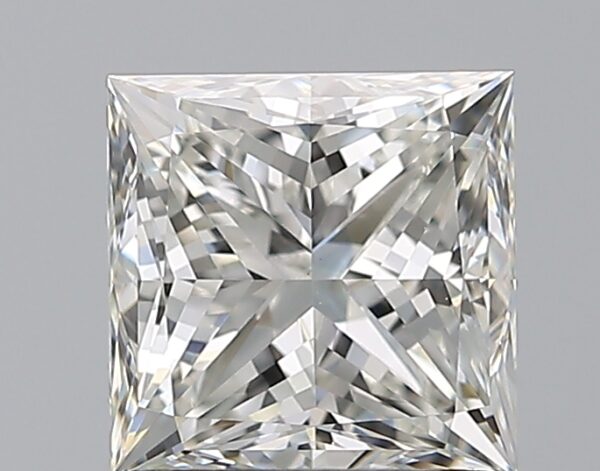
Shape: princess
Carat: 1.5
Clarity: VVS2
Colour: H
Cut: VG
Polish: EX
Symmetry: EX
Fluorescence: N
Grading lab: GIA
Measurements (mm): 6.04 x 6.03 x 4.57